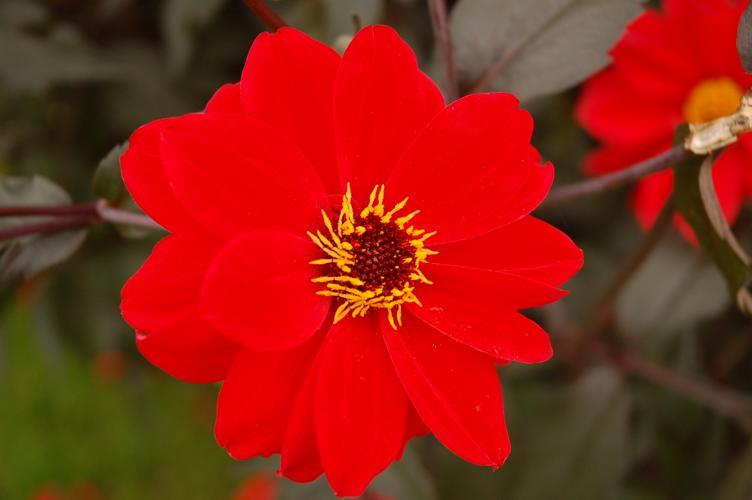
Label: bishop of llandaff